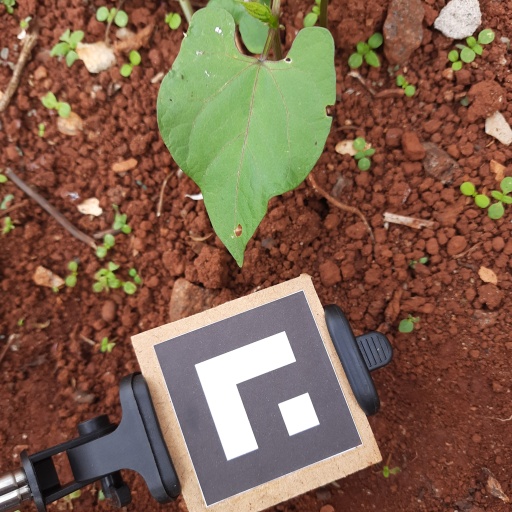
Observations: wavy surface, eating holes in the center, eating holes in the edge, under cloudy sky